L.E. Cleveland House

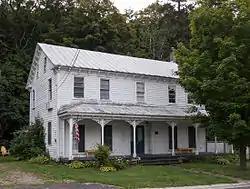
L. E. Cleveland House in 2013

L.E. Cleveland House is a historic home located at Durham in Greene County, New York. The original section was built in 1790 and is a two-story, five by two bay, central hall, single pile plan frame dwelling.